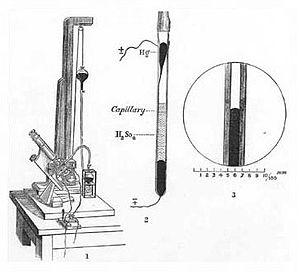
En physique, l'électromouillage est la modification des propriétés de mouillage d'une surface généralement hydrophobe par l'application d'une tension électrique entre un solide et un liquide conducteur. Ce phénomène physique relève du domaine de la microfluidique, c'est-à-dire de la manipulation des liquides à petite échelle. Par la formation d'une capacité électrique, l'énergie apportée vient modifier le bilan énergétique qui détermine la forme de la goutte, celle-ci peut alors se déformer ou être déplacée.